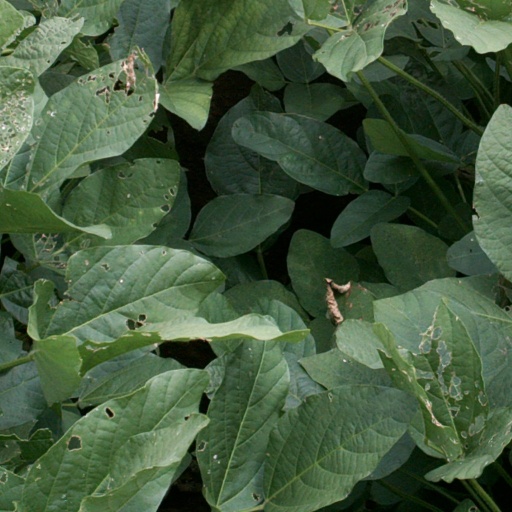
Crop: soybean